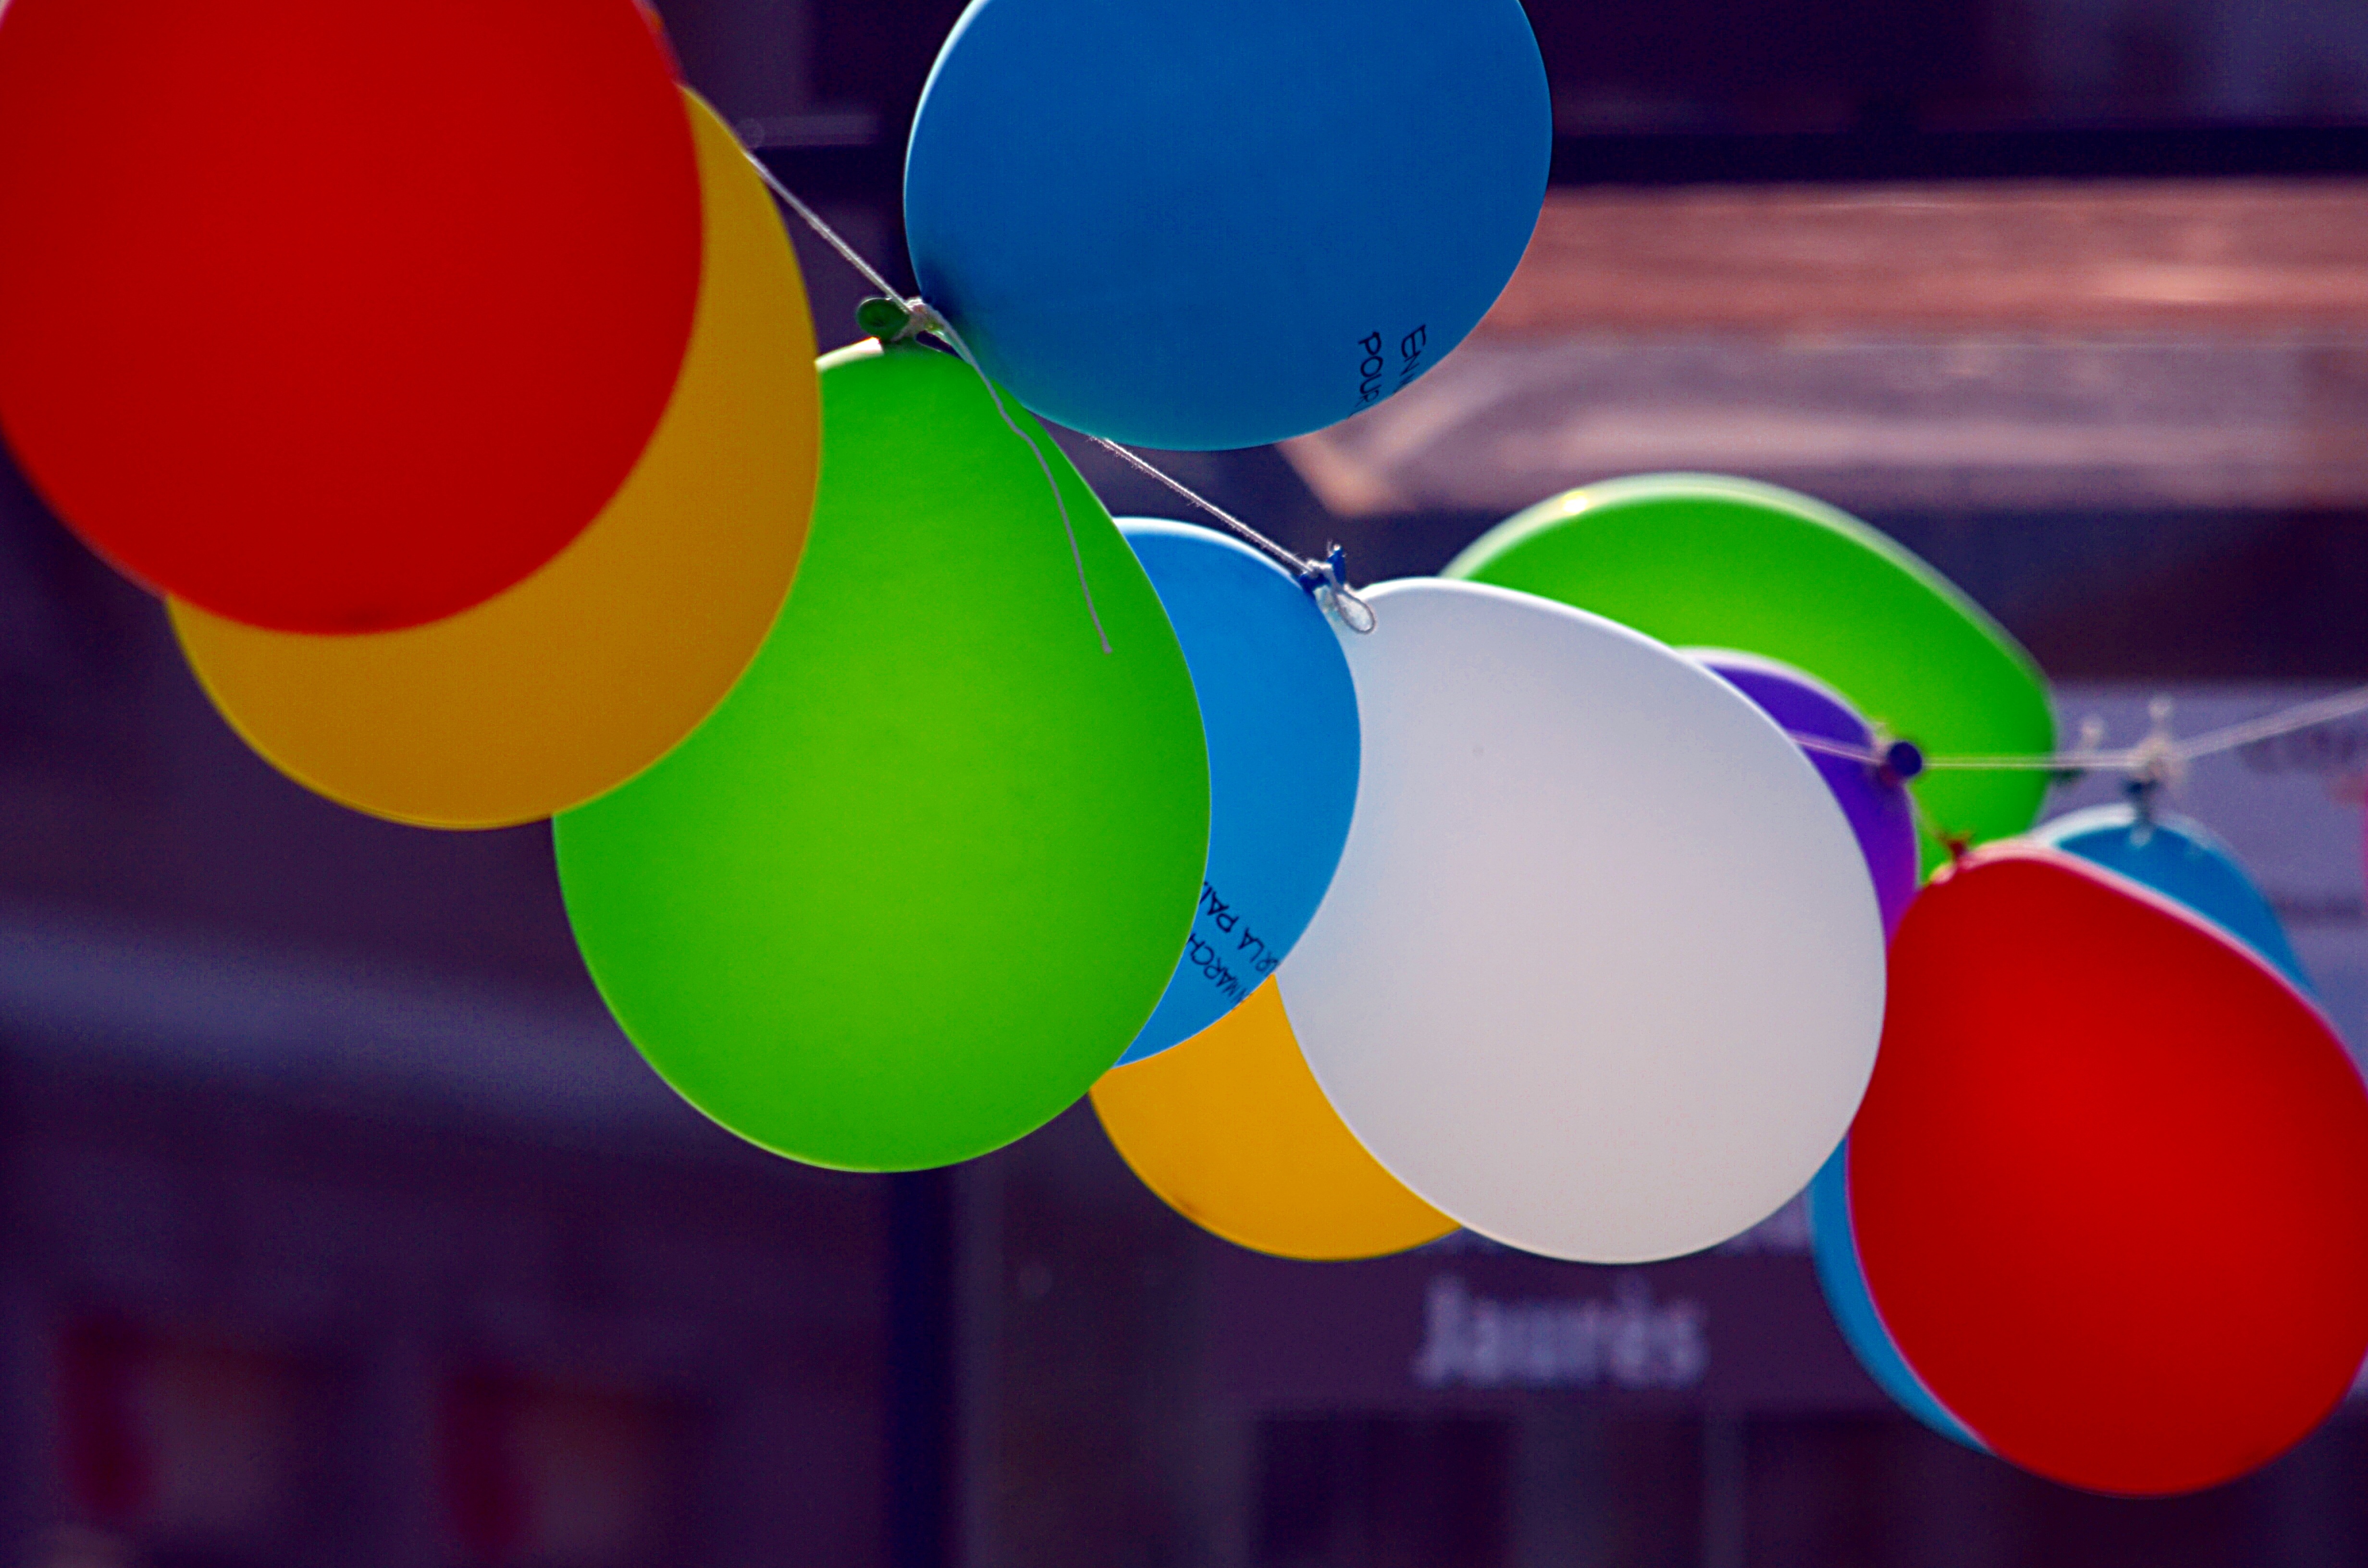
light, air, balloon, city, red, color, flight, toy, circle, festival, colors, balloons, ball, fair, free image, atmosphere of earth